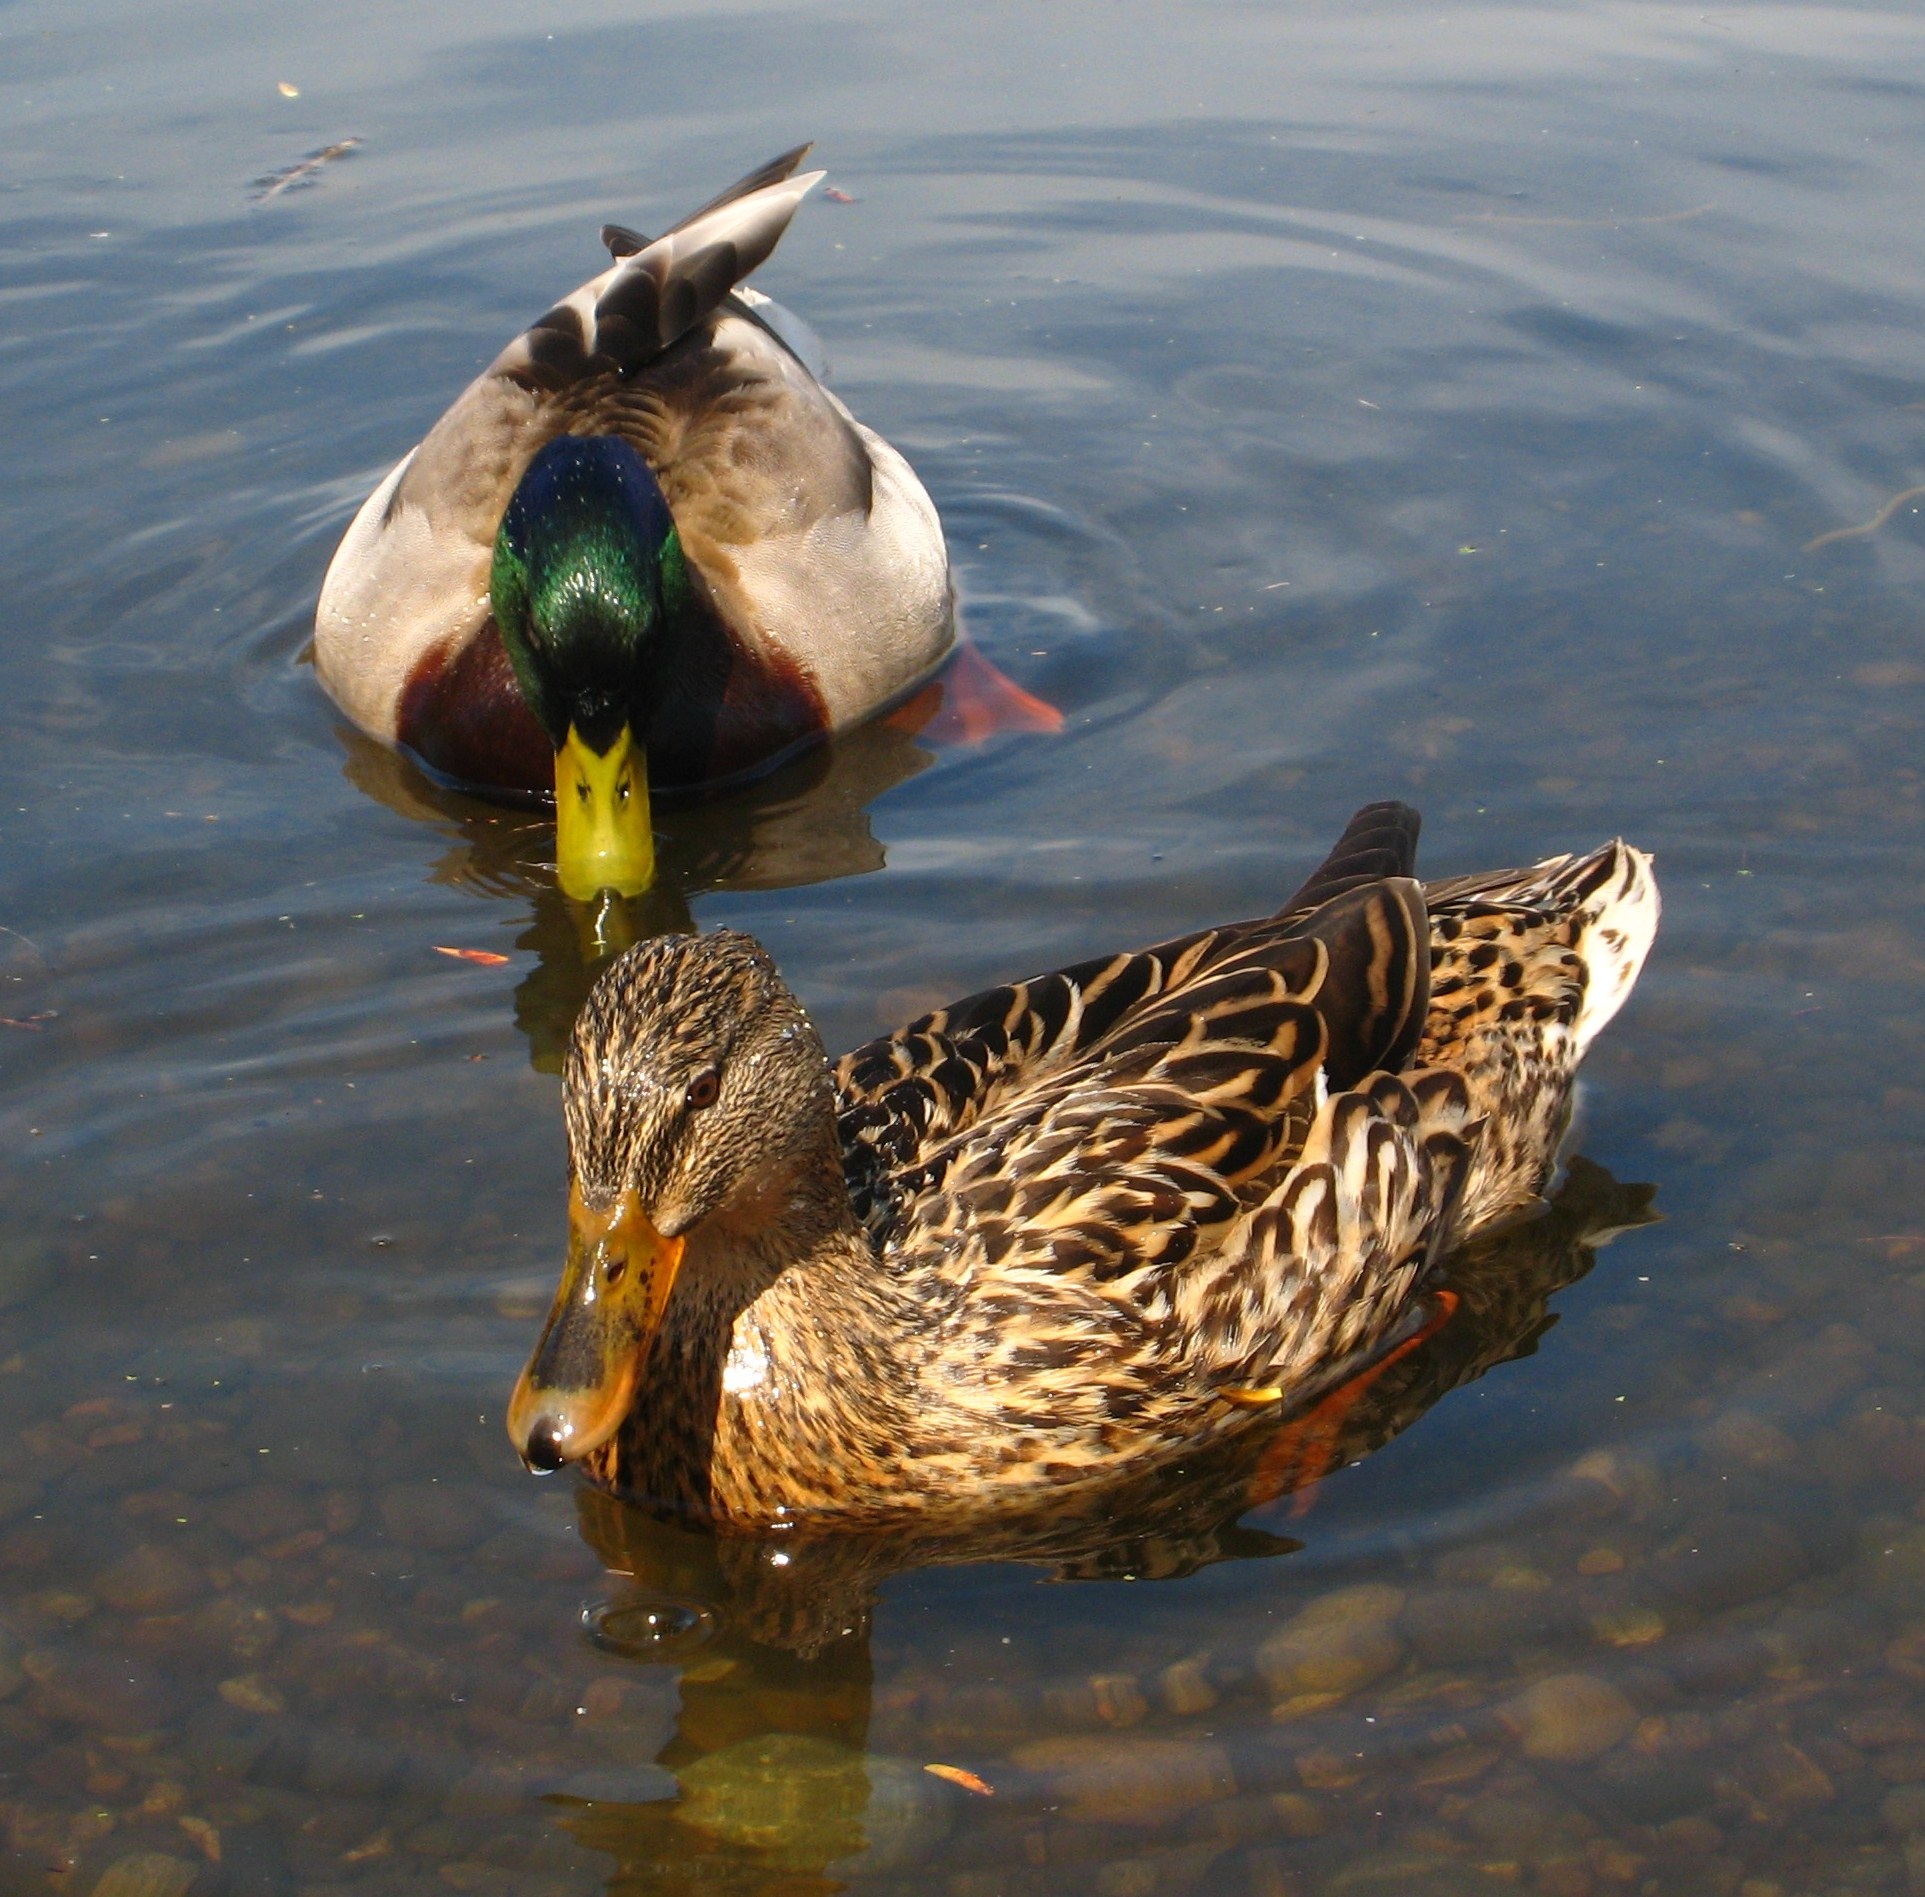
water, nature, bird, wing, lake, male, female, wildlife, reflection, beak, fowl, fauna, swimming, poultry, drake, birds, duck, vertebrate, ducks, waterfowl, water bird, mallard, ducks geese and swans